Aaron Bradshaw Jr.

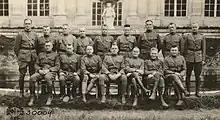
Captain Aaron Bradshaw Jr., in the back row, fifth from the left, along with a group of officers at an anti-aircraft school at Paris, France, October 1918

Aaron Bradshaw Jr. was born on July 1, 1894, in Washington, D.C., as the son of lawyer Aaron Bradshaw and Mary Emma Leech. After graduating from high school, he received an appointment to the United States Military Academy (USMA) at West Point, New York, where he was a member of the Class of 1917, which produced more than 55 future general officers, including two Army Chiefs of Staff: Joseph L. Collins and Matthew Ridgway.